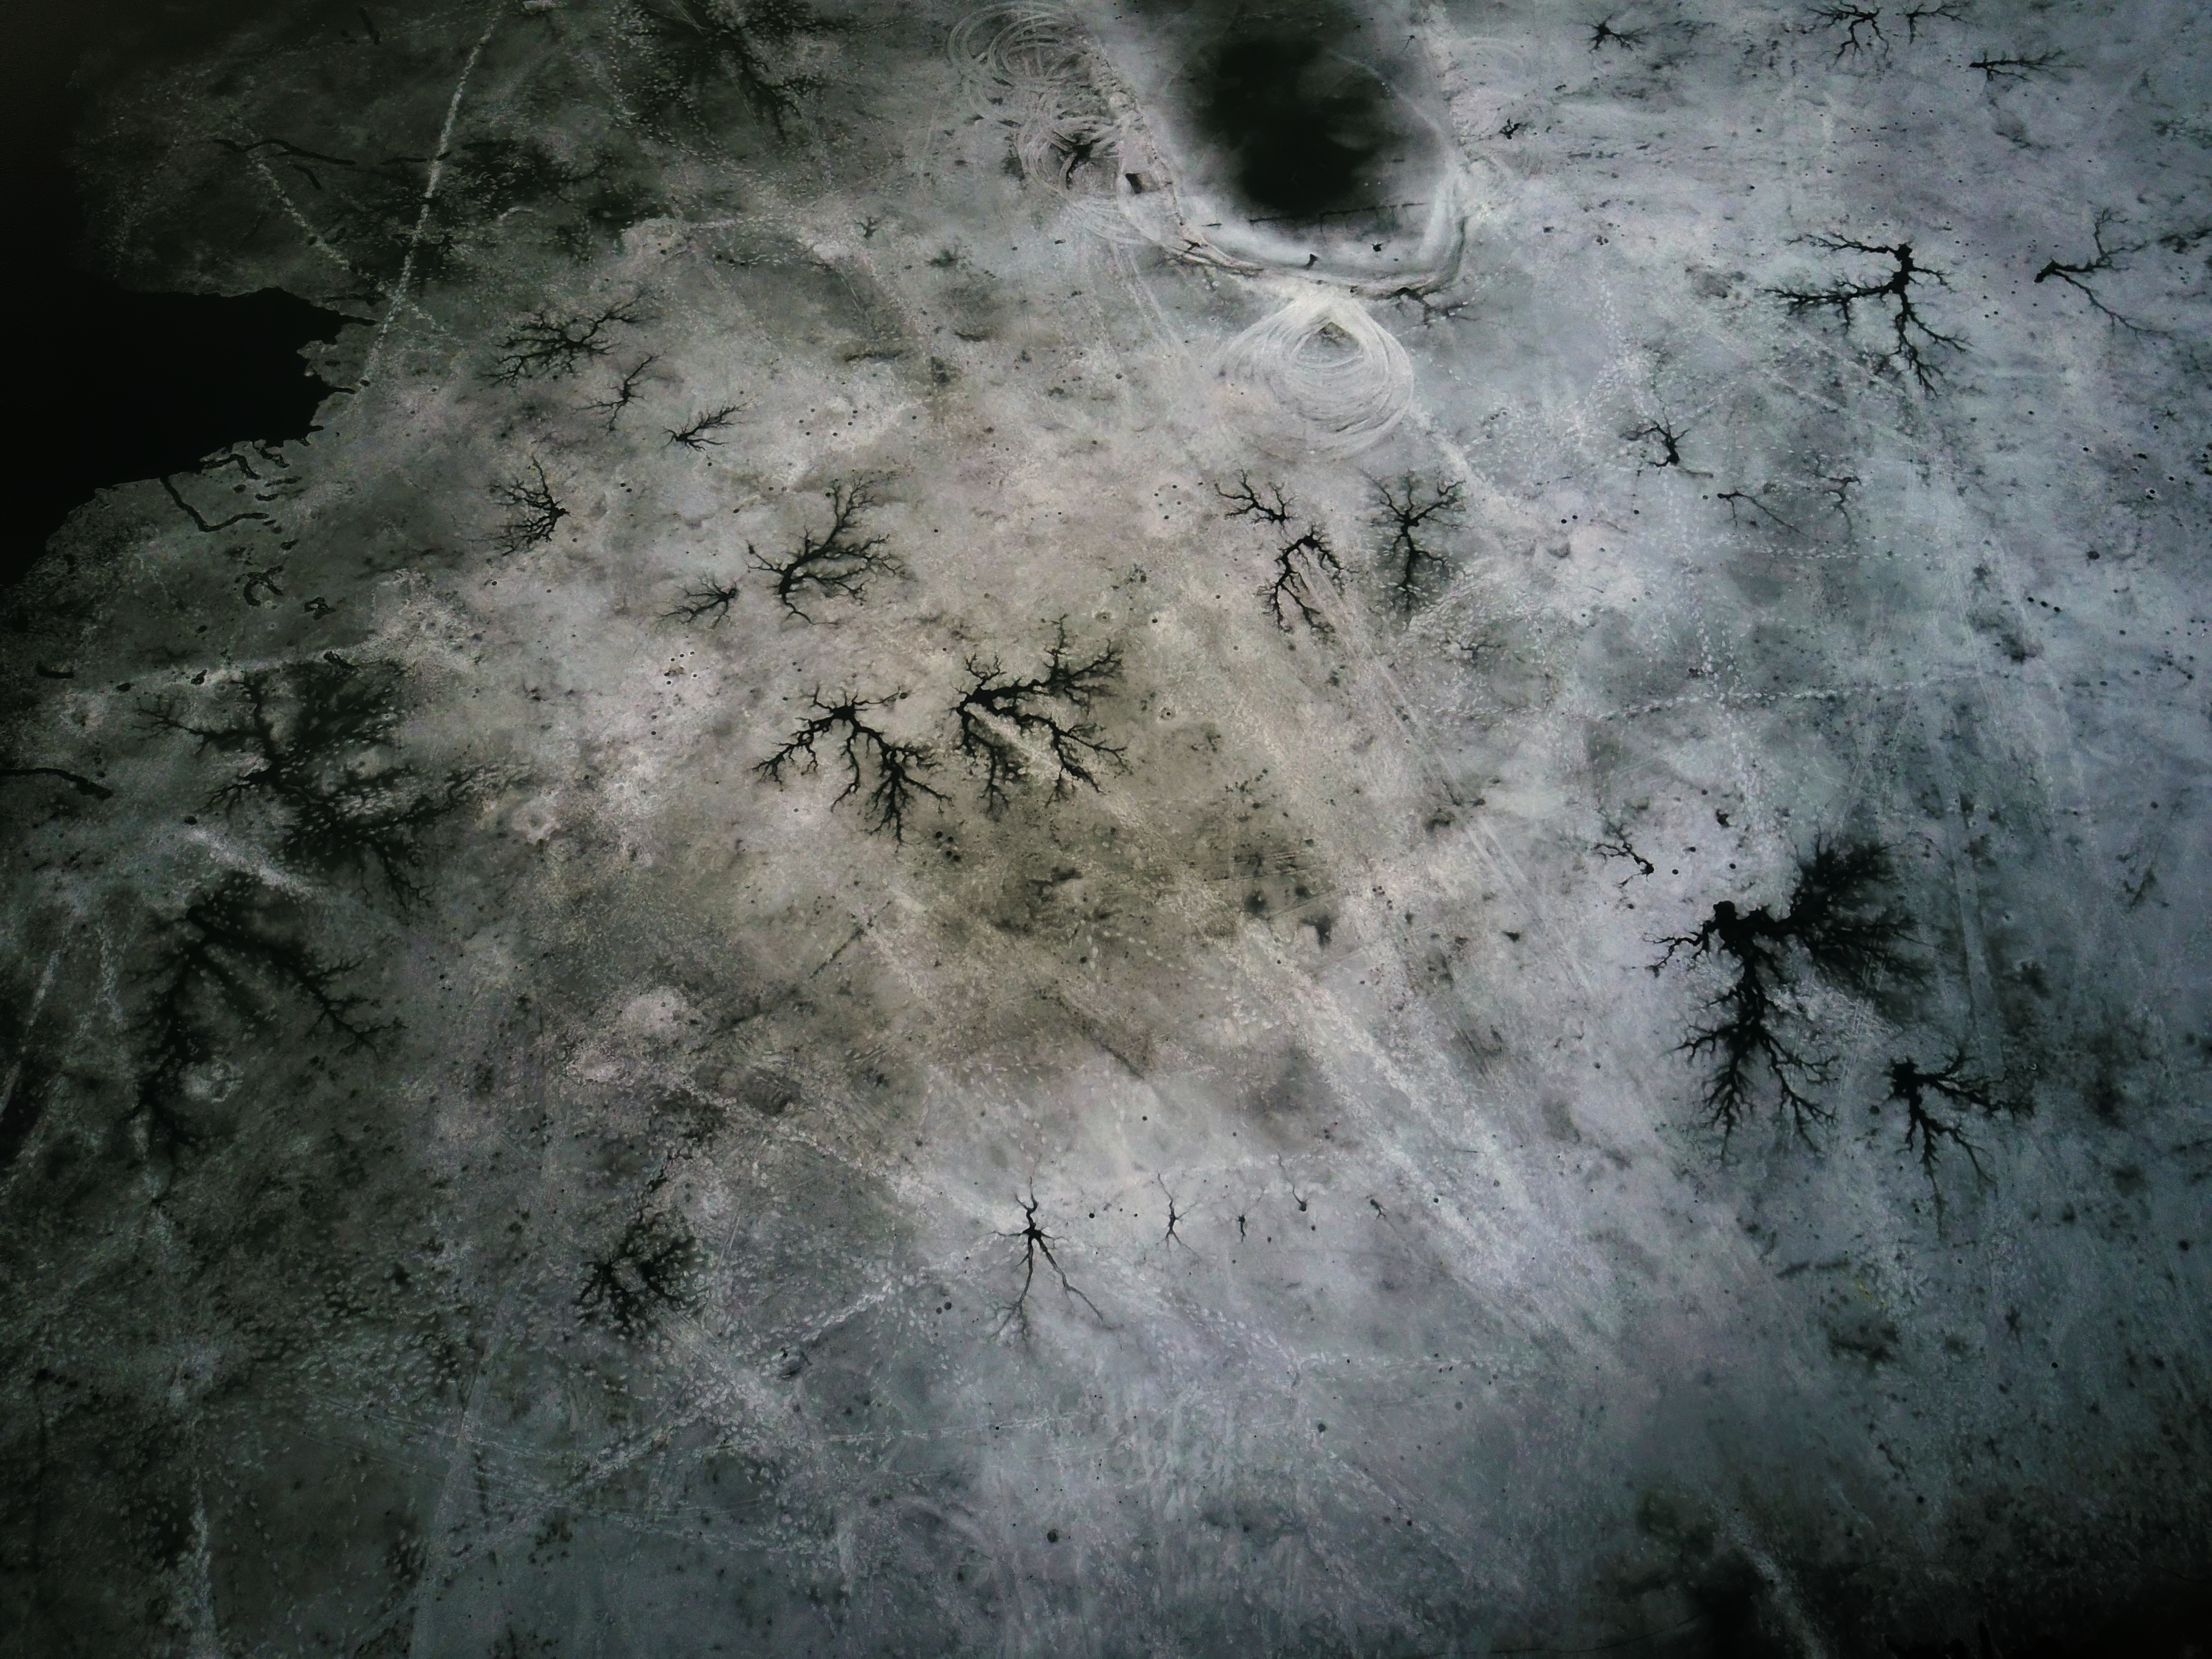
texture, lake, ice, darkness, frozen, moon, detailed, freezing